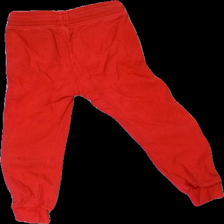
View: back
Type: Trousers
Category: Children
Brand: H&M
Colors: Red
Material: 80% cotton 20% polyester
Cut: Regular
Size: 110
Season: All
Damage location: bottom left
Damage 2 location: middle left
Price range: <50
Recommended usage: Export
Description: röda mjukisbyxor som är mycket urtvättade och nopprig över hela